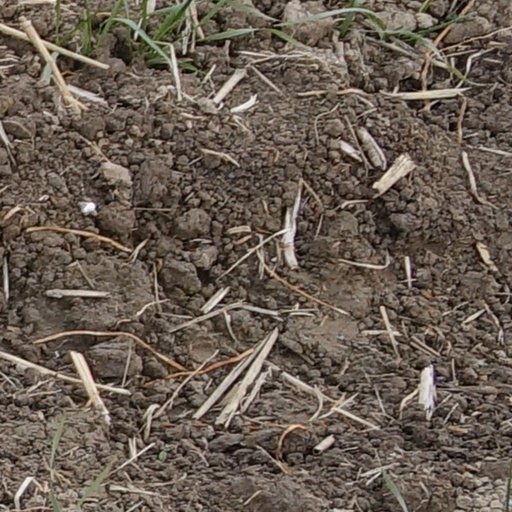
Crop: wheat